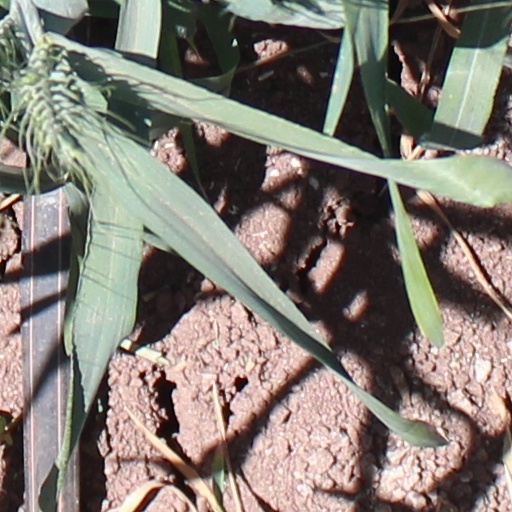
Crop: wheat